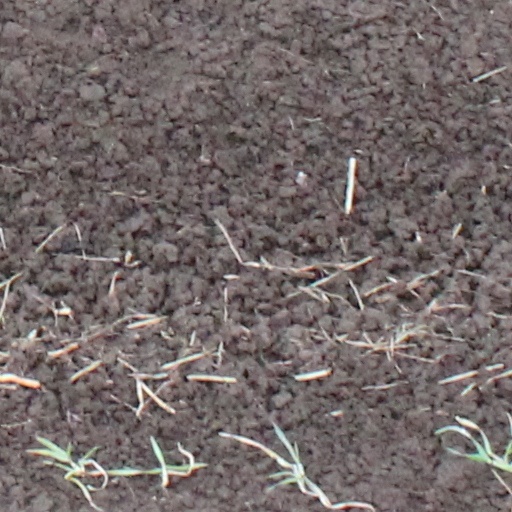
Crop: wheat